Eastern Docklands

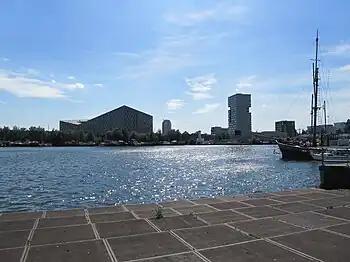
Modern architecture in the Eastern Docklands. View south towards Sporenburg from Levantkade on Java-eiland. On the left is the apartment building The Whale.

One problem was the Zuiderzee, which caused high waves and disturbed harbor activity. The city decided to build a breakwater, but this was unsuccessful, and in 1890 a dam was planned, the start of the future Java Island and KNSM Island. In 1896 the "IJkade" was constructed contiguous to the dam, and the closed-in area raised with earth won from dredging the North Sea Canal, the digging of which had started in 1876. When the western part of the "IJkade" was lengthened in 1904, a new peninsula was created, as well as two harbors: the water between the Java Island and the Oostelijke Handelskade is called the IJhaven, the water south of the KNSM Island is called the Ertshaven, both also being connected by rail.